History of the Georgia Institute of Technology

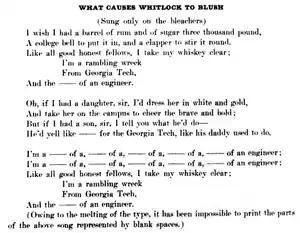
The first publication of "Ramblin' Wreck", in the 1908 "Blue Print"

The words to Georgia Tech's famous fight song, "Ramblin' Wreck from Georgia Tech", are said to have come from an early baseball game against rival Georgia. Some sources credit Billy Walthall, a member of the first four-year graduating class, with the lyrics. According to a 1954 article in "Sports Illustrated", "Ramblin' Wreck" was written around 1893 by a Tech football player on his way to an Auburn game. In 1905, Georgia Tech adopted it in roughly the current form as its official fight song, although it had apparently been the unofficial fight song for several years. It was published for the first time in the school's first yearbook, the 1908 "Blue Print", under the heading "What causes Whitlock to Blush." Words such as "hell" and "helluva" were censored in this first printing as "certain words [are] too hot to print." After Michael A. Greenblatt, the first bandmaster of the Georgia Tech Marching Band, heard the band playing the song to the tune of Charles Ives's "A Son of a Gambolier", he wrote a modern musical version. In 1911, Frank Roman succeeded Greenblatt as bandmaster; Roman embellished the song with trumpet flourishes and publicized it. Roman copyrighted the song in 1919.